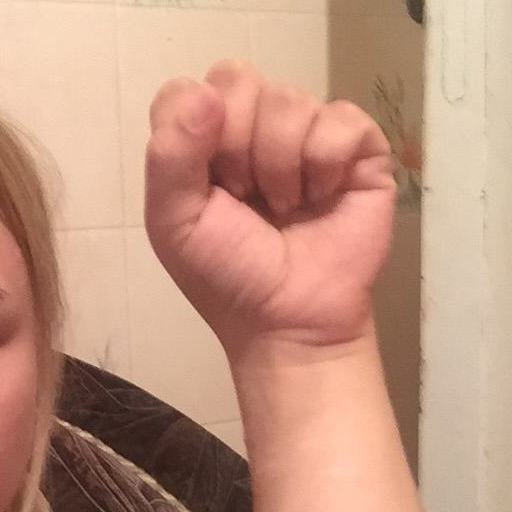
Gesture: fist